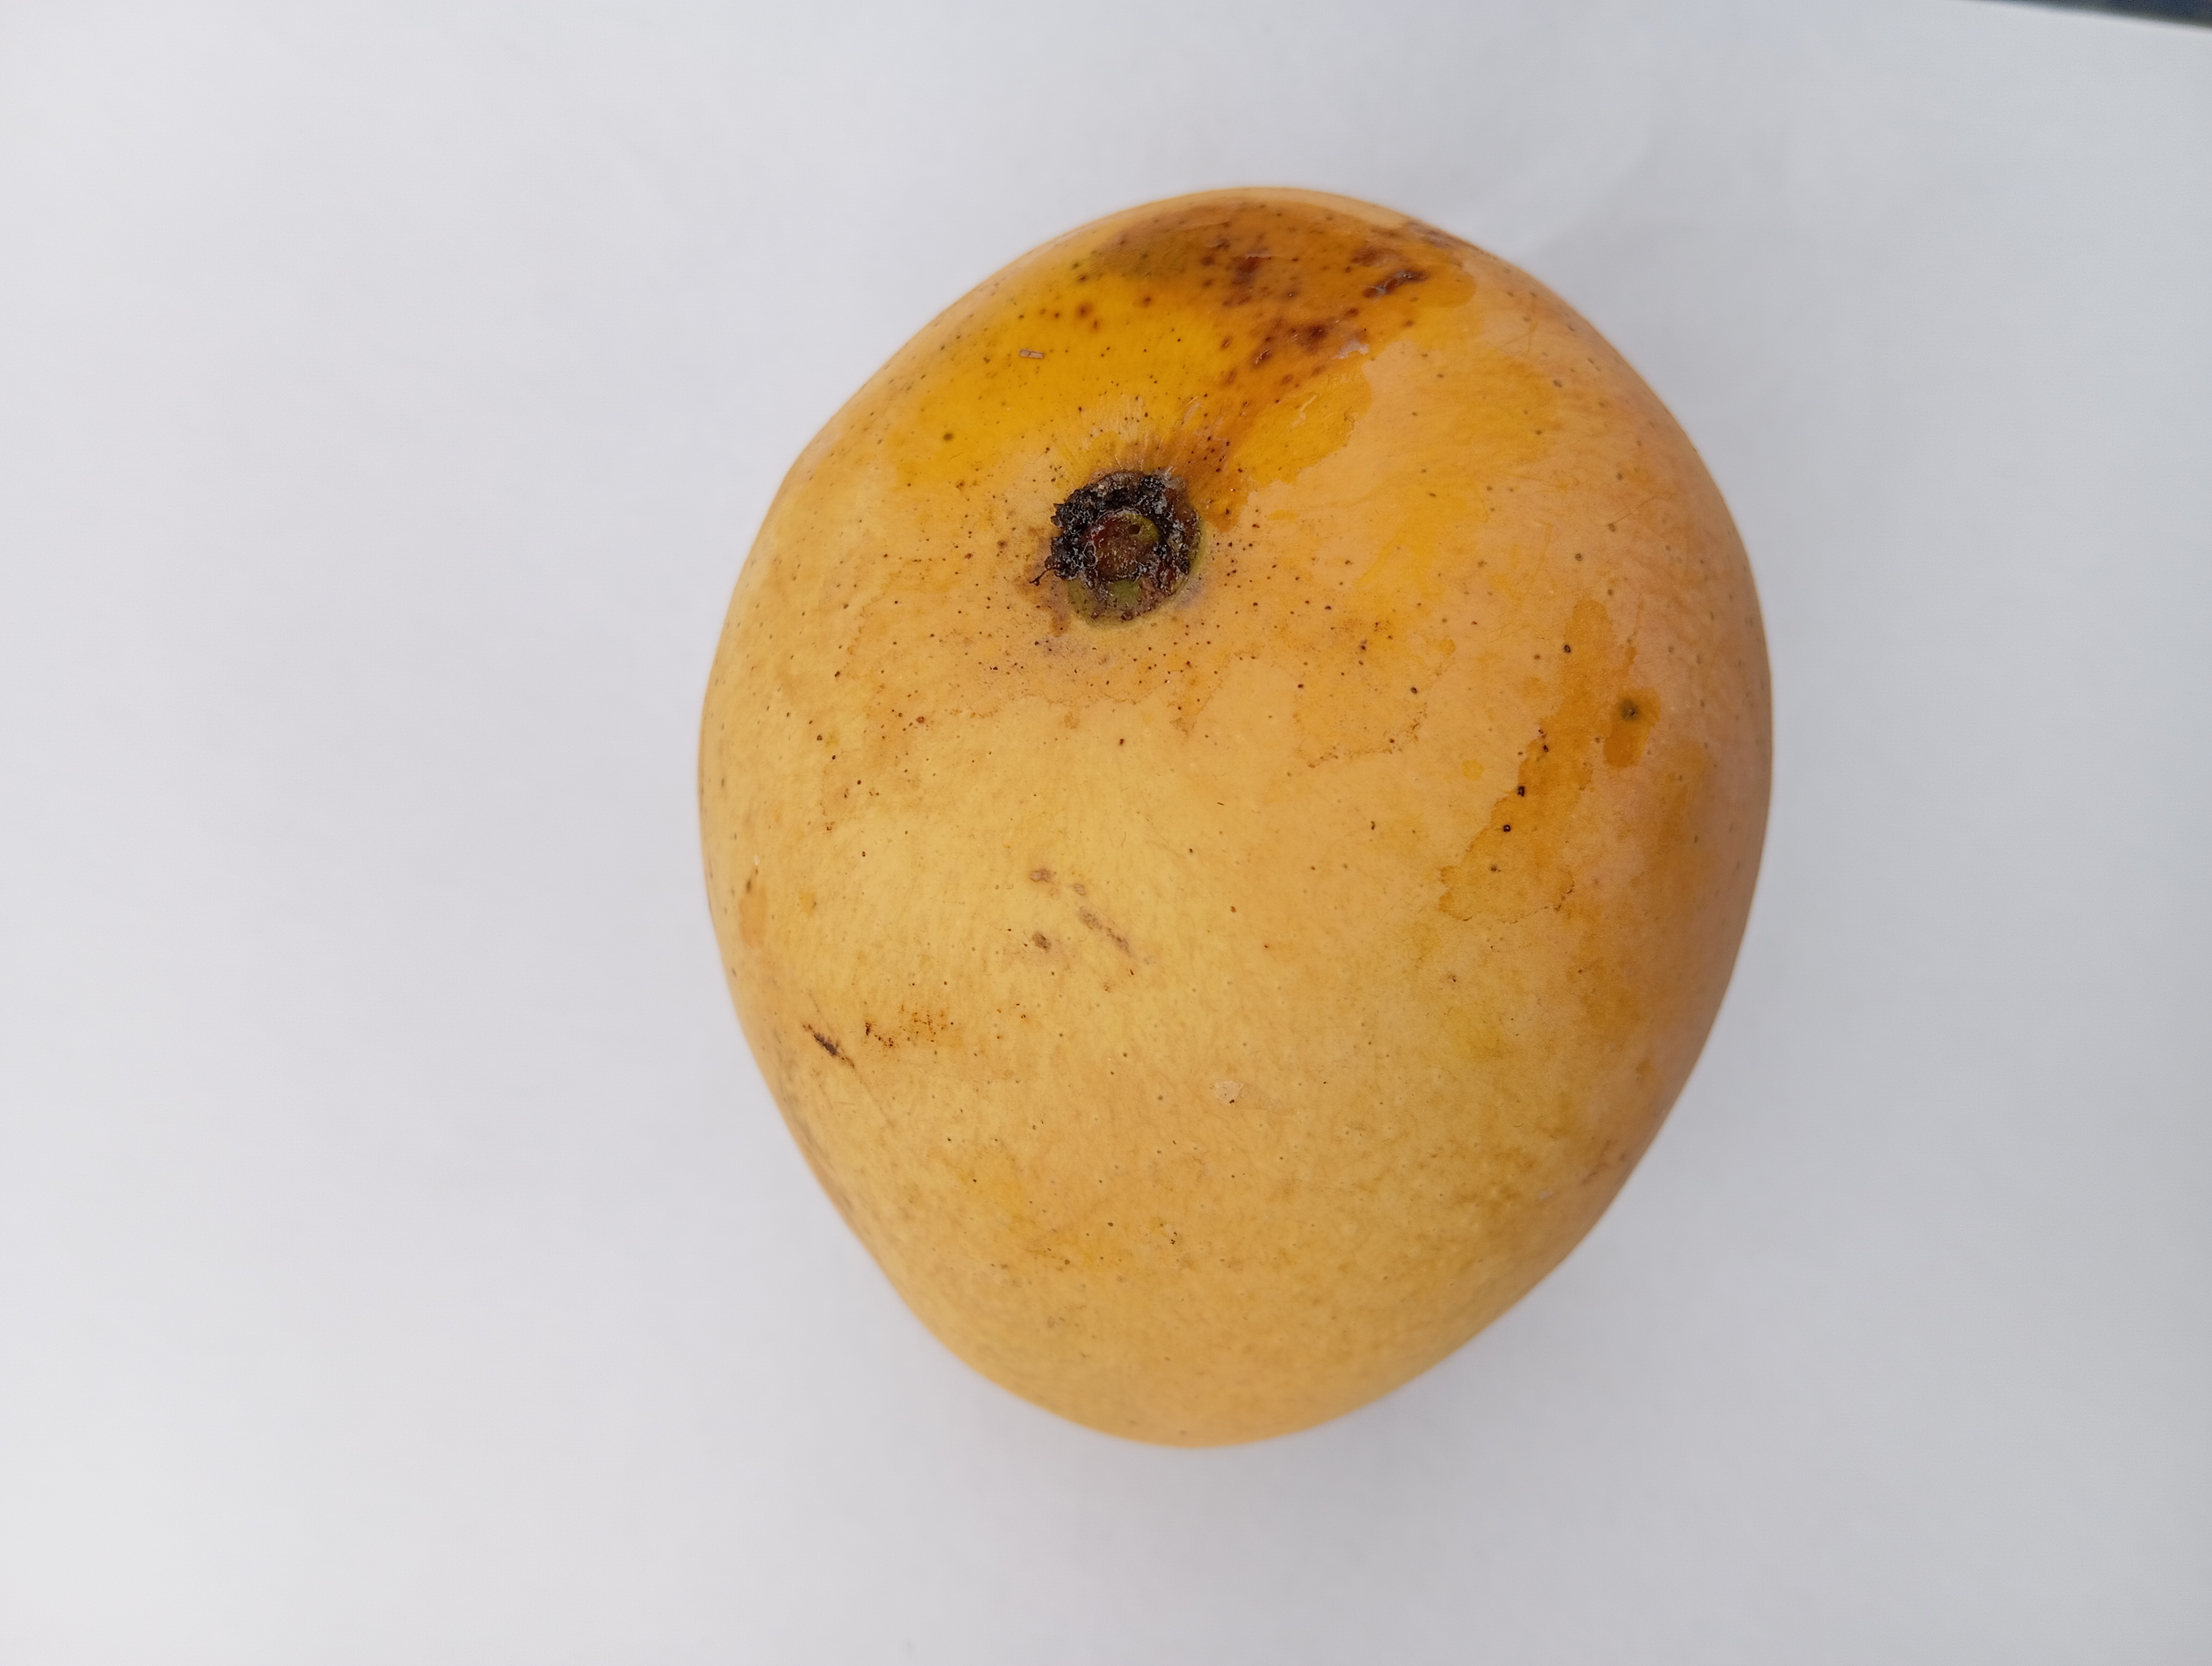
Mango variety: Sundari